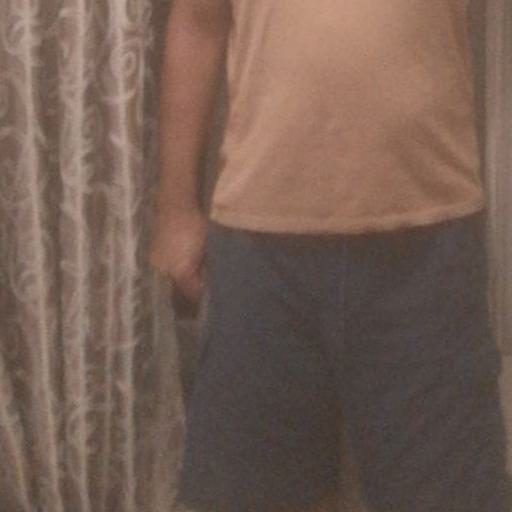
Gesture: no_gesture